Cardinal virtues

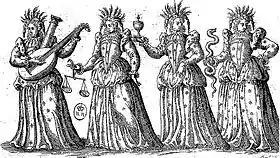
An image personifying the four virtues ("Ballet Comique de la Reine", 1582)

The cardinal virtues are four virtues of mind and character in classical philosophy. They are prudence, justice, fortitude, and temperance. They form a virtue theory of ethics. The term "cardinal" comes from the Latin (hinge); these four virtues are called "cardinal" because all other virtues fall under them and hinge upon them.